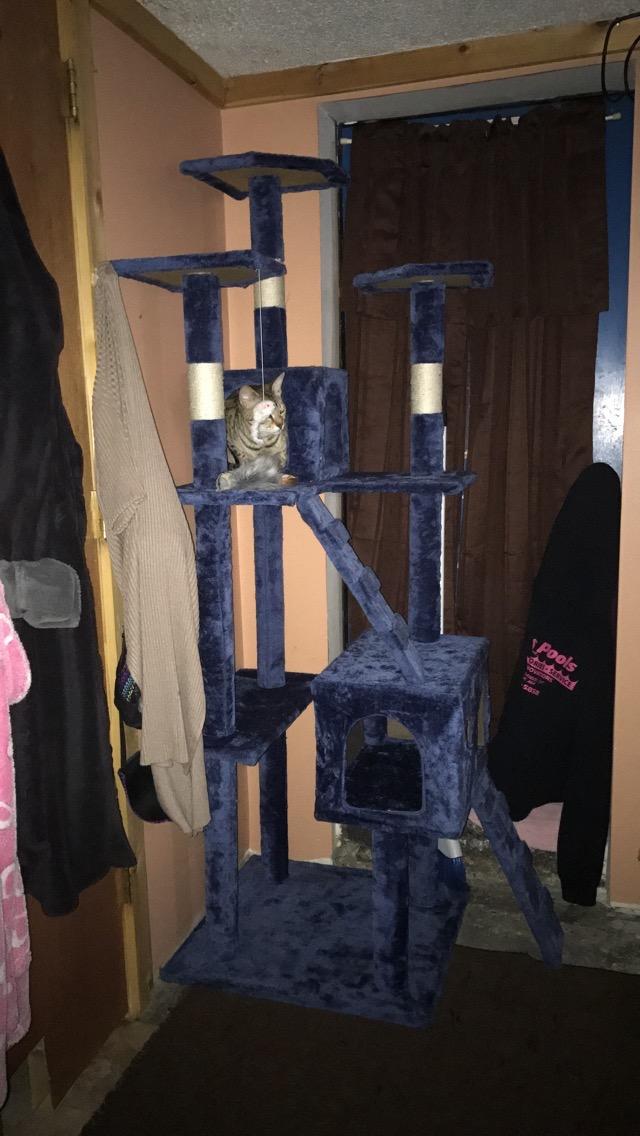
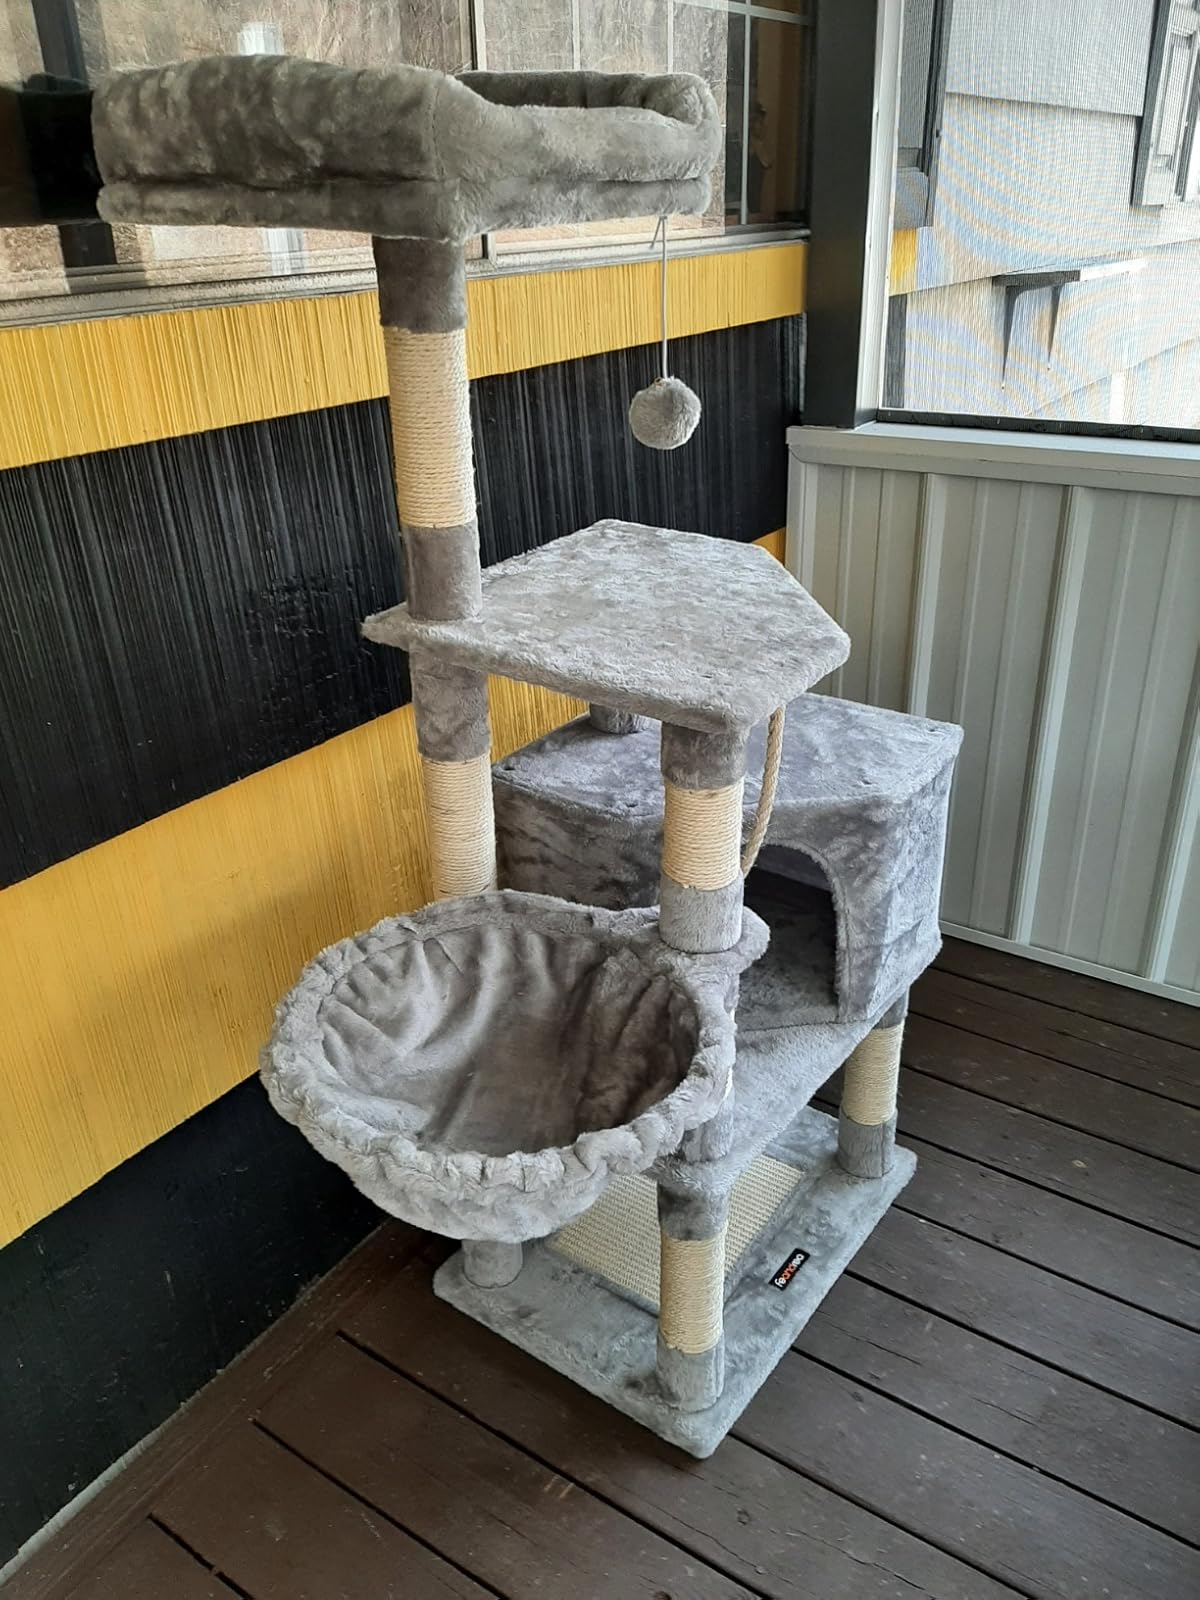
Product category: items_cat tree
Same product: no